Feiko Bouman

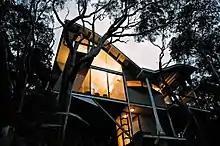
Steel Treehouse, Killcare Beach

The overriding approach of the design, was to have minimal impact on the natural beauty of the site. It is virtually a treehouse, constructed on a central core, with large cantilevers extending from the centre. Steel construction is very appropriate for a bushfire-prone area and is further enhanced through the specific roof design. Conventional gutters have been eliminated; through the device of the major curved roof forms, directly flowing onto a “flat” tapered tray system, allowing positive water and leaf run-off, into just one large downpipe, which empties into a grated sump. There are three connected “pavilions” for balance between communal and private areas.